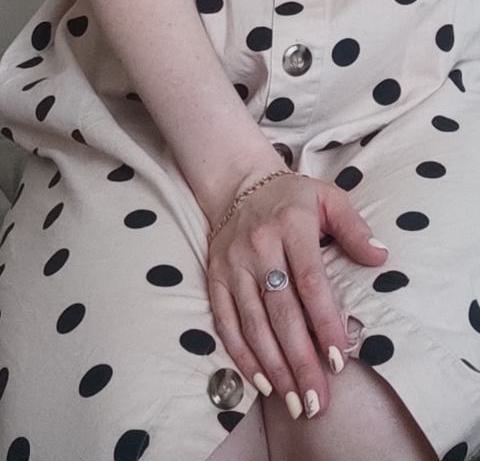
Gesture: no_gesture